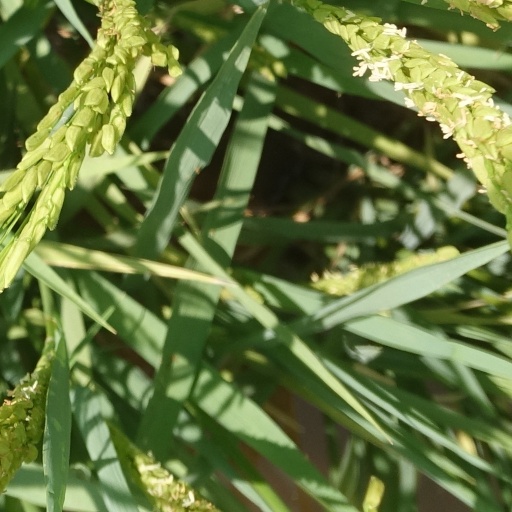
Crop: rice